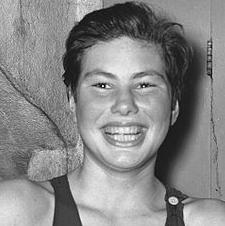
Age: 13